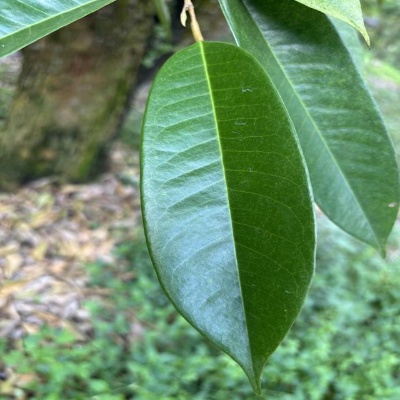
Label: Leaf_Healthy